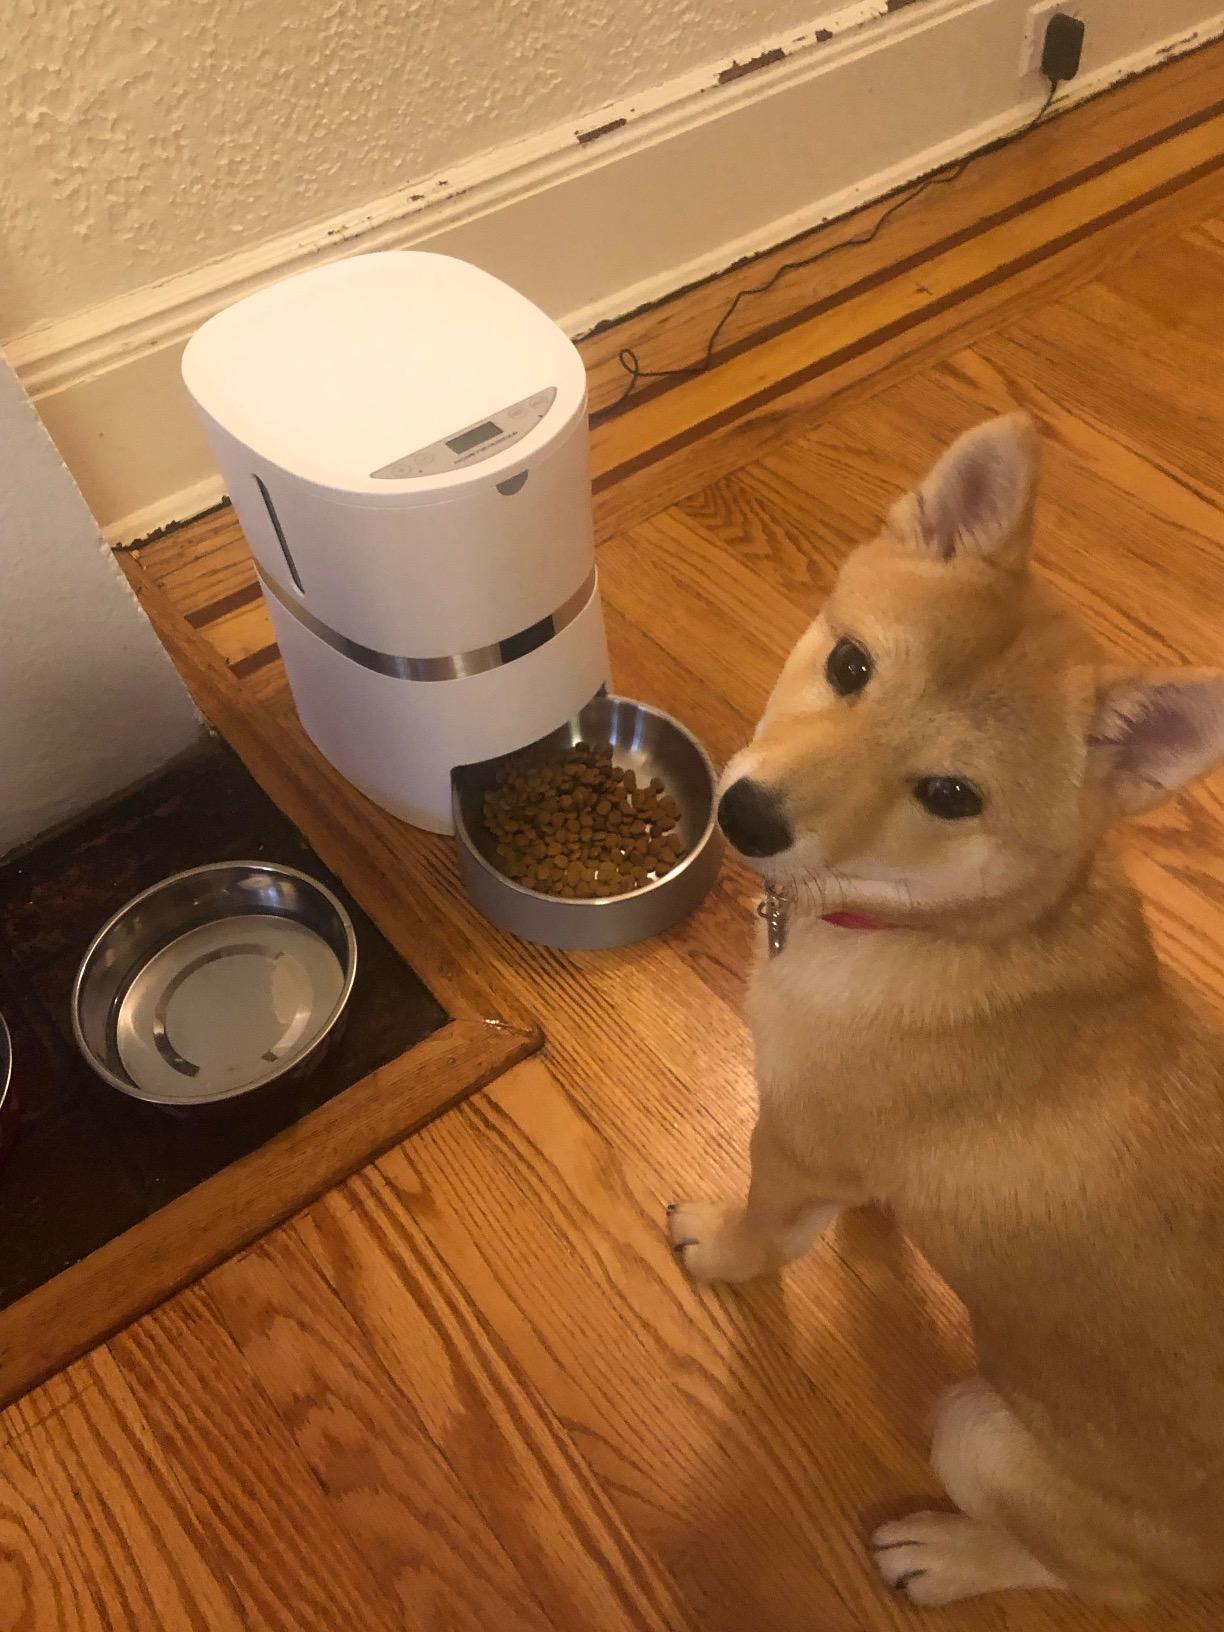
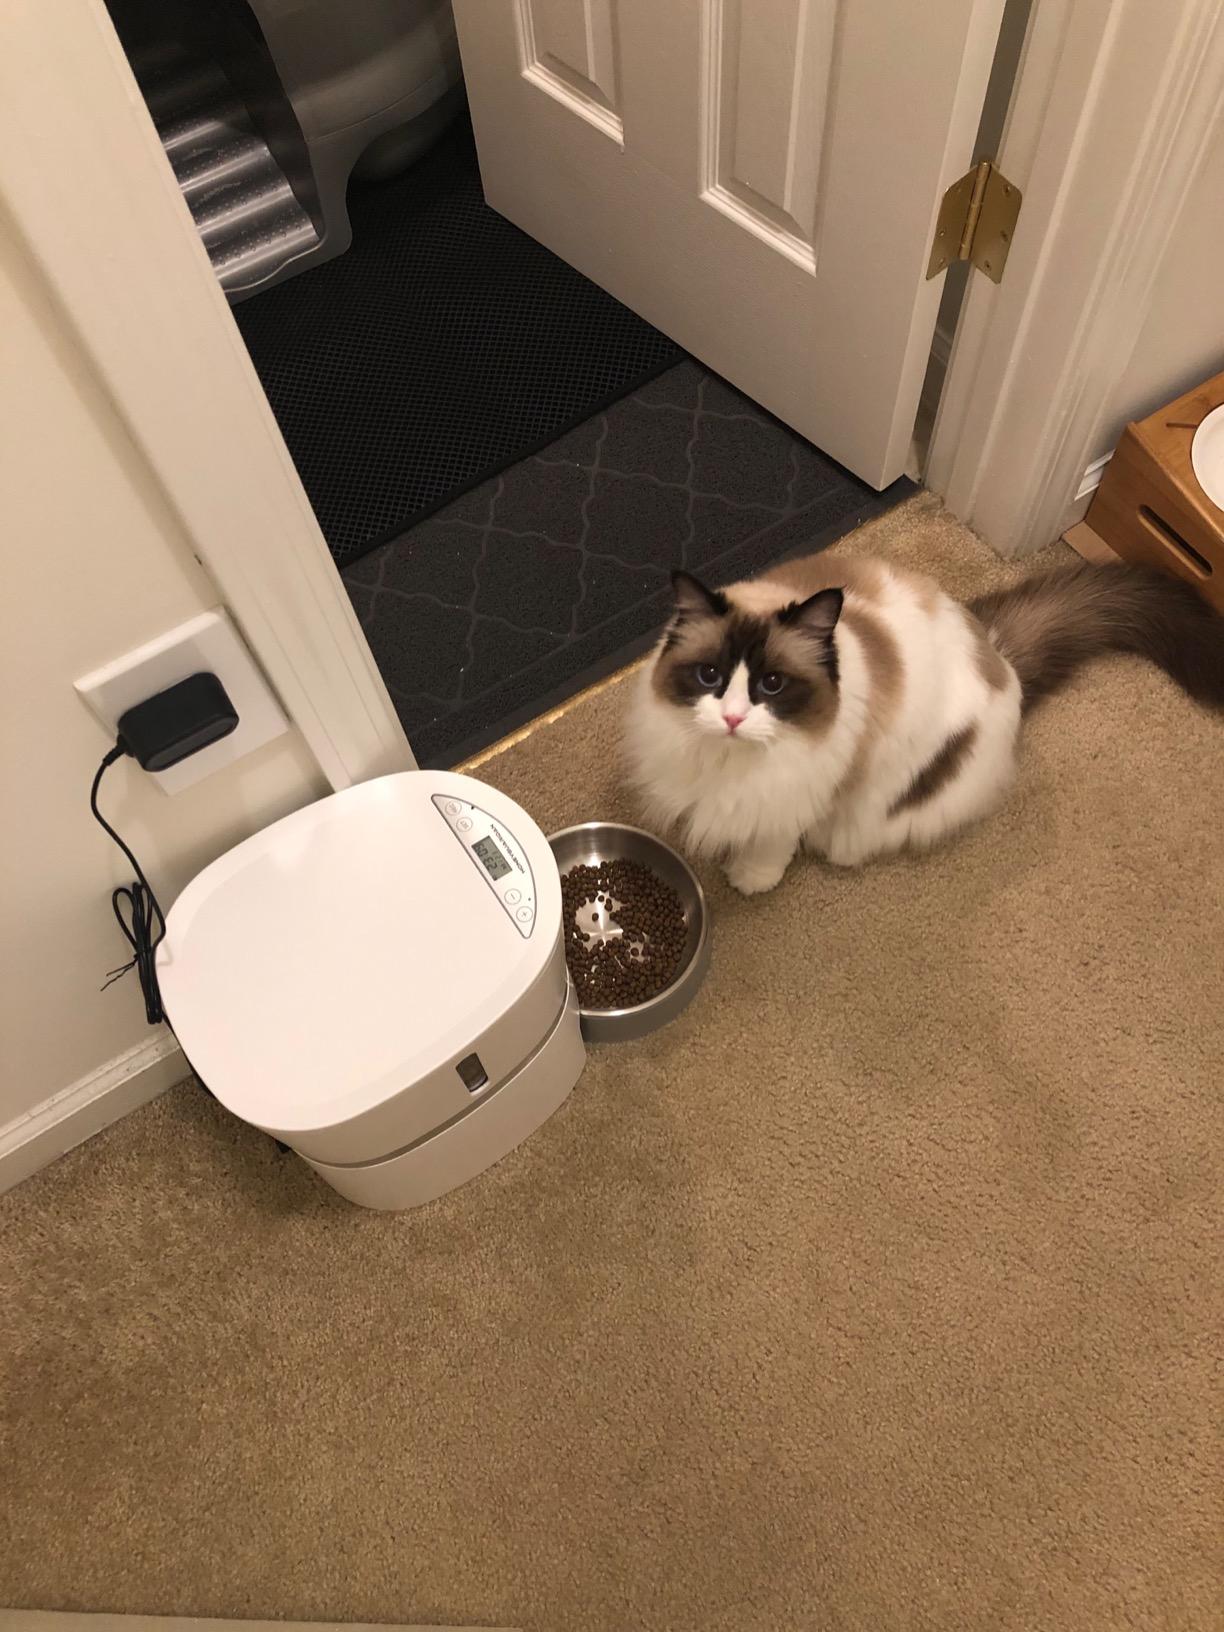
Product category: items_feeder
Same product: yes